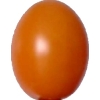
Label: tomato_cherry_orange